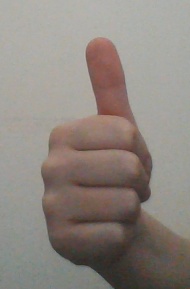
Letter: aleff